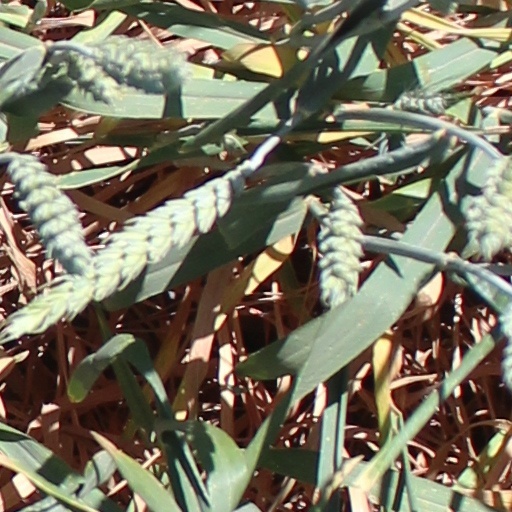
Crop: wheat